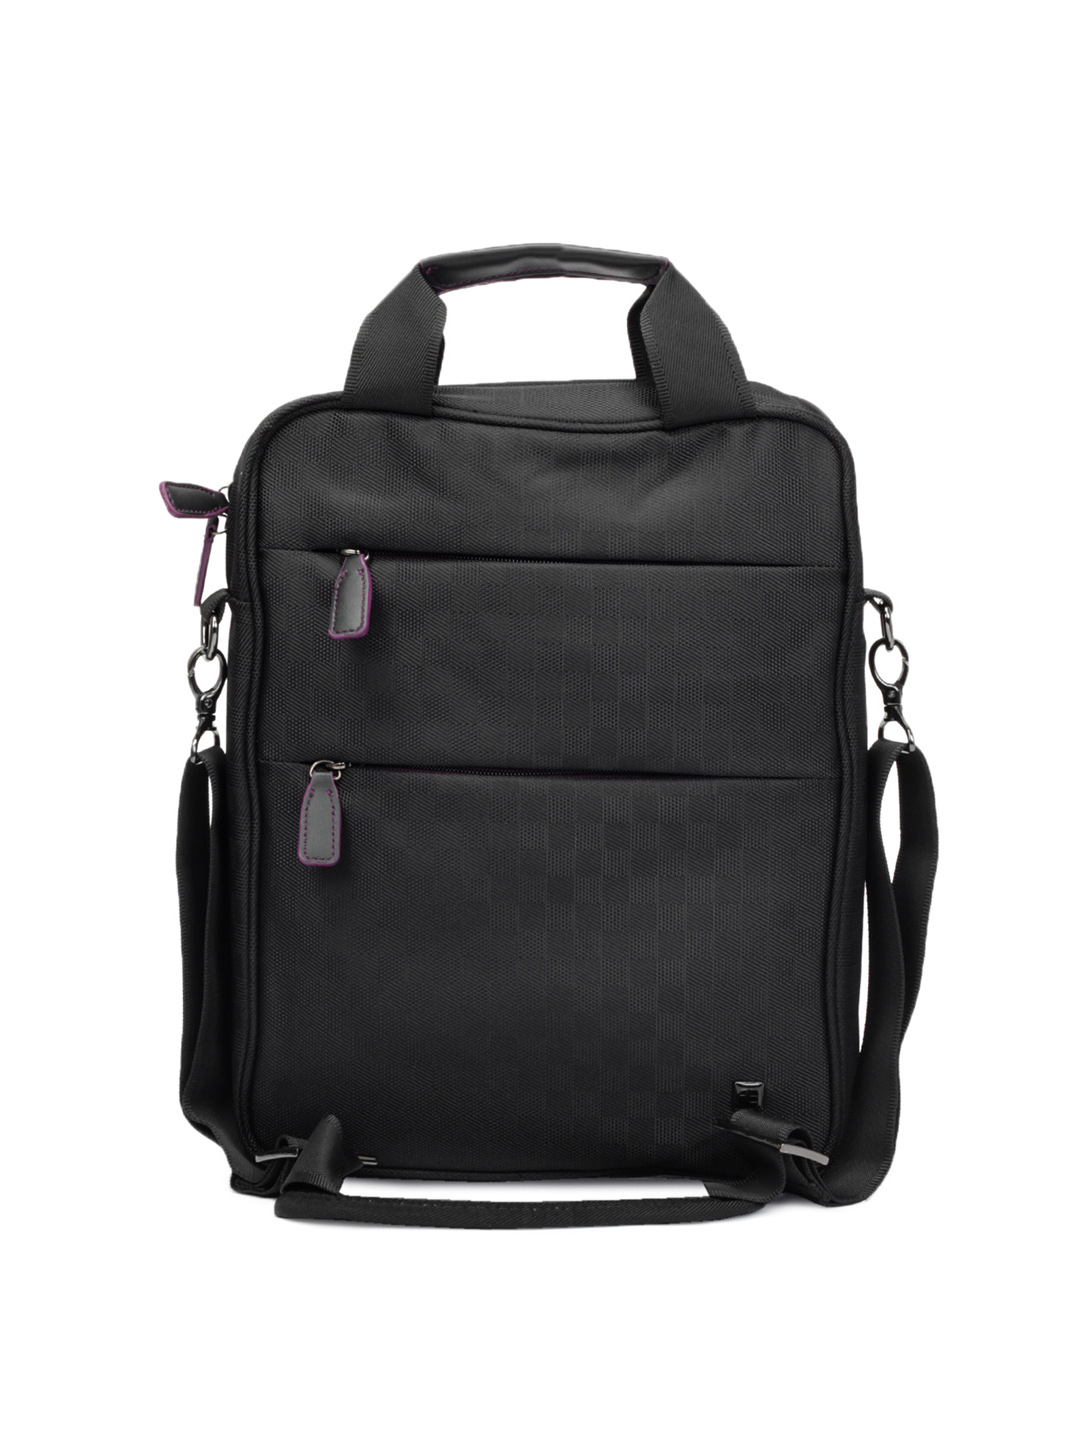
Peter England Unisex Black Messanger Bag
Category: Accessories / Bags / Messenger Bag
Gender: Unisex
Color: Black
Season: Summer 2012
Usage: Casual